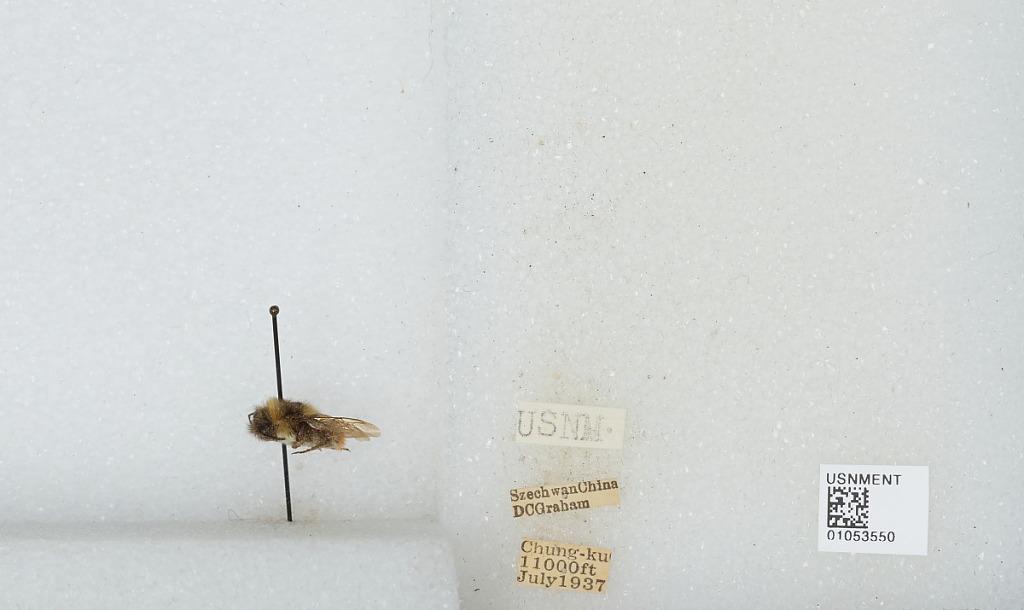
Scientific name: Bombus sp.
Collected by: D. Graham
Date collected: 1937-7-
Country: China
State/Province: Sichuan
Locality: Chung-ku